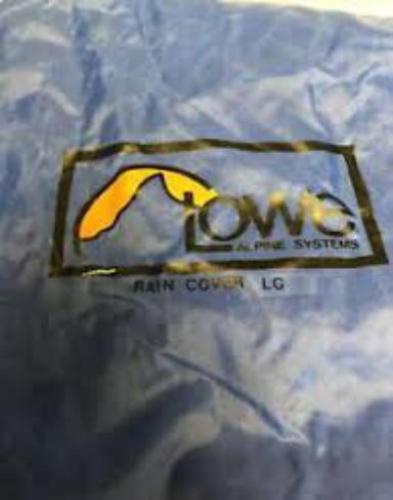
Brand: lowe alpine
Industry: Sports